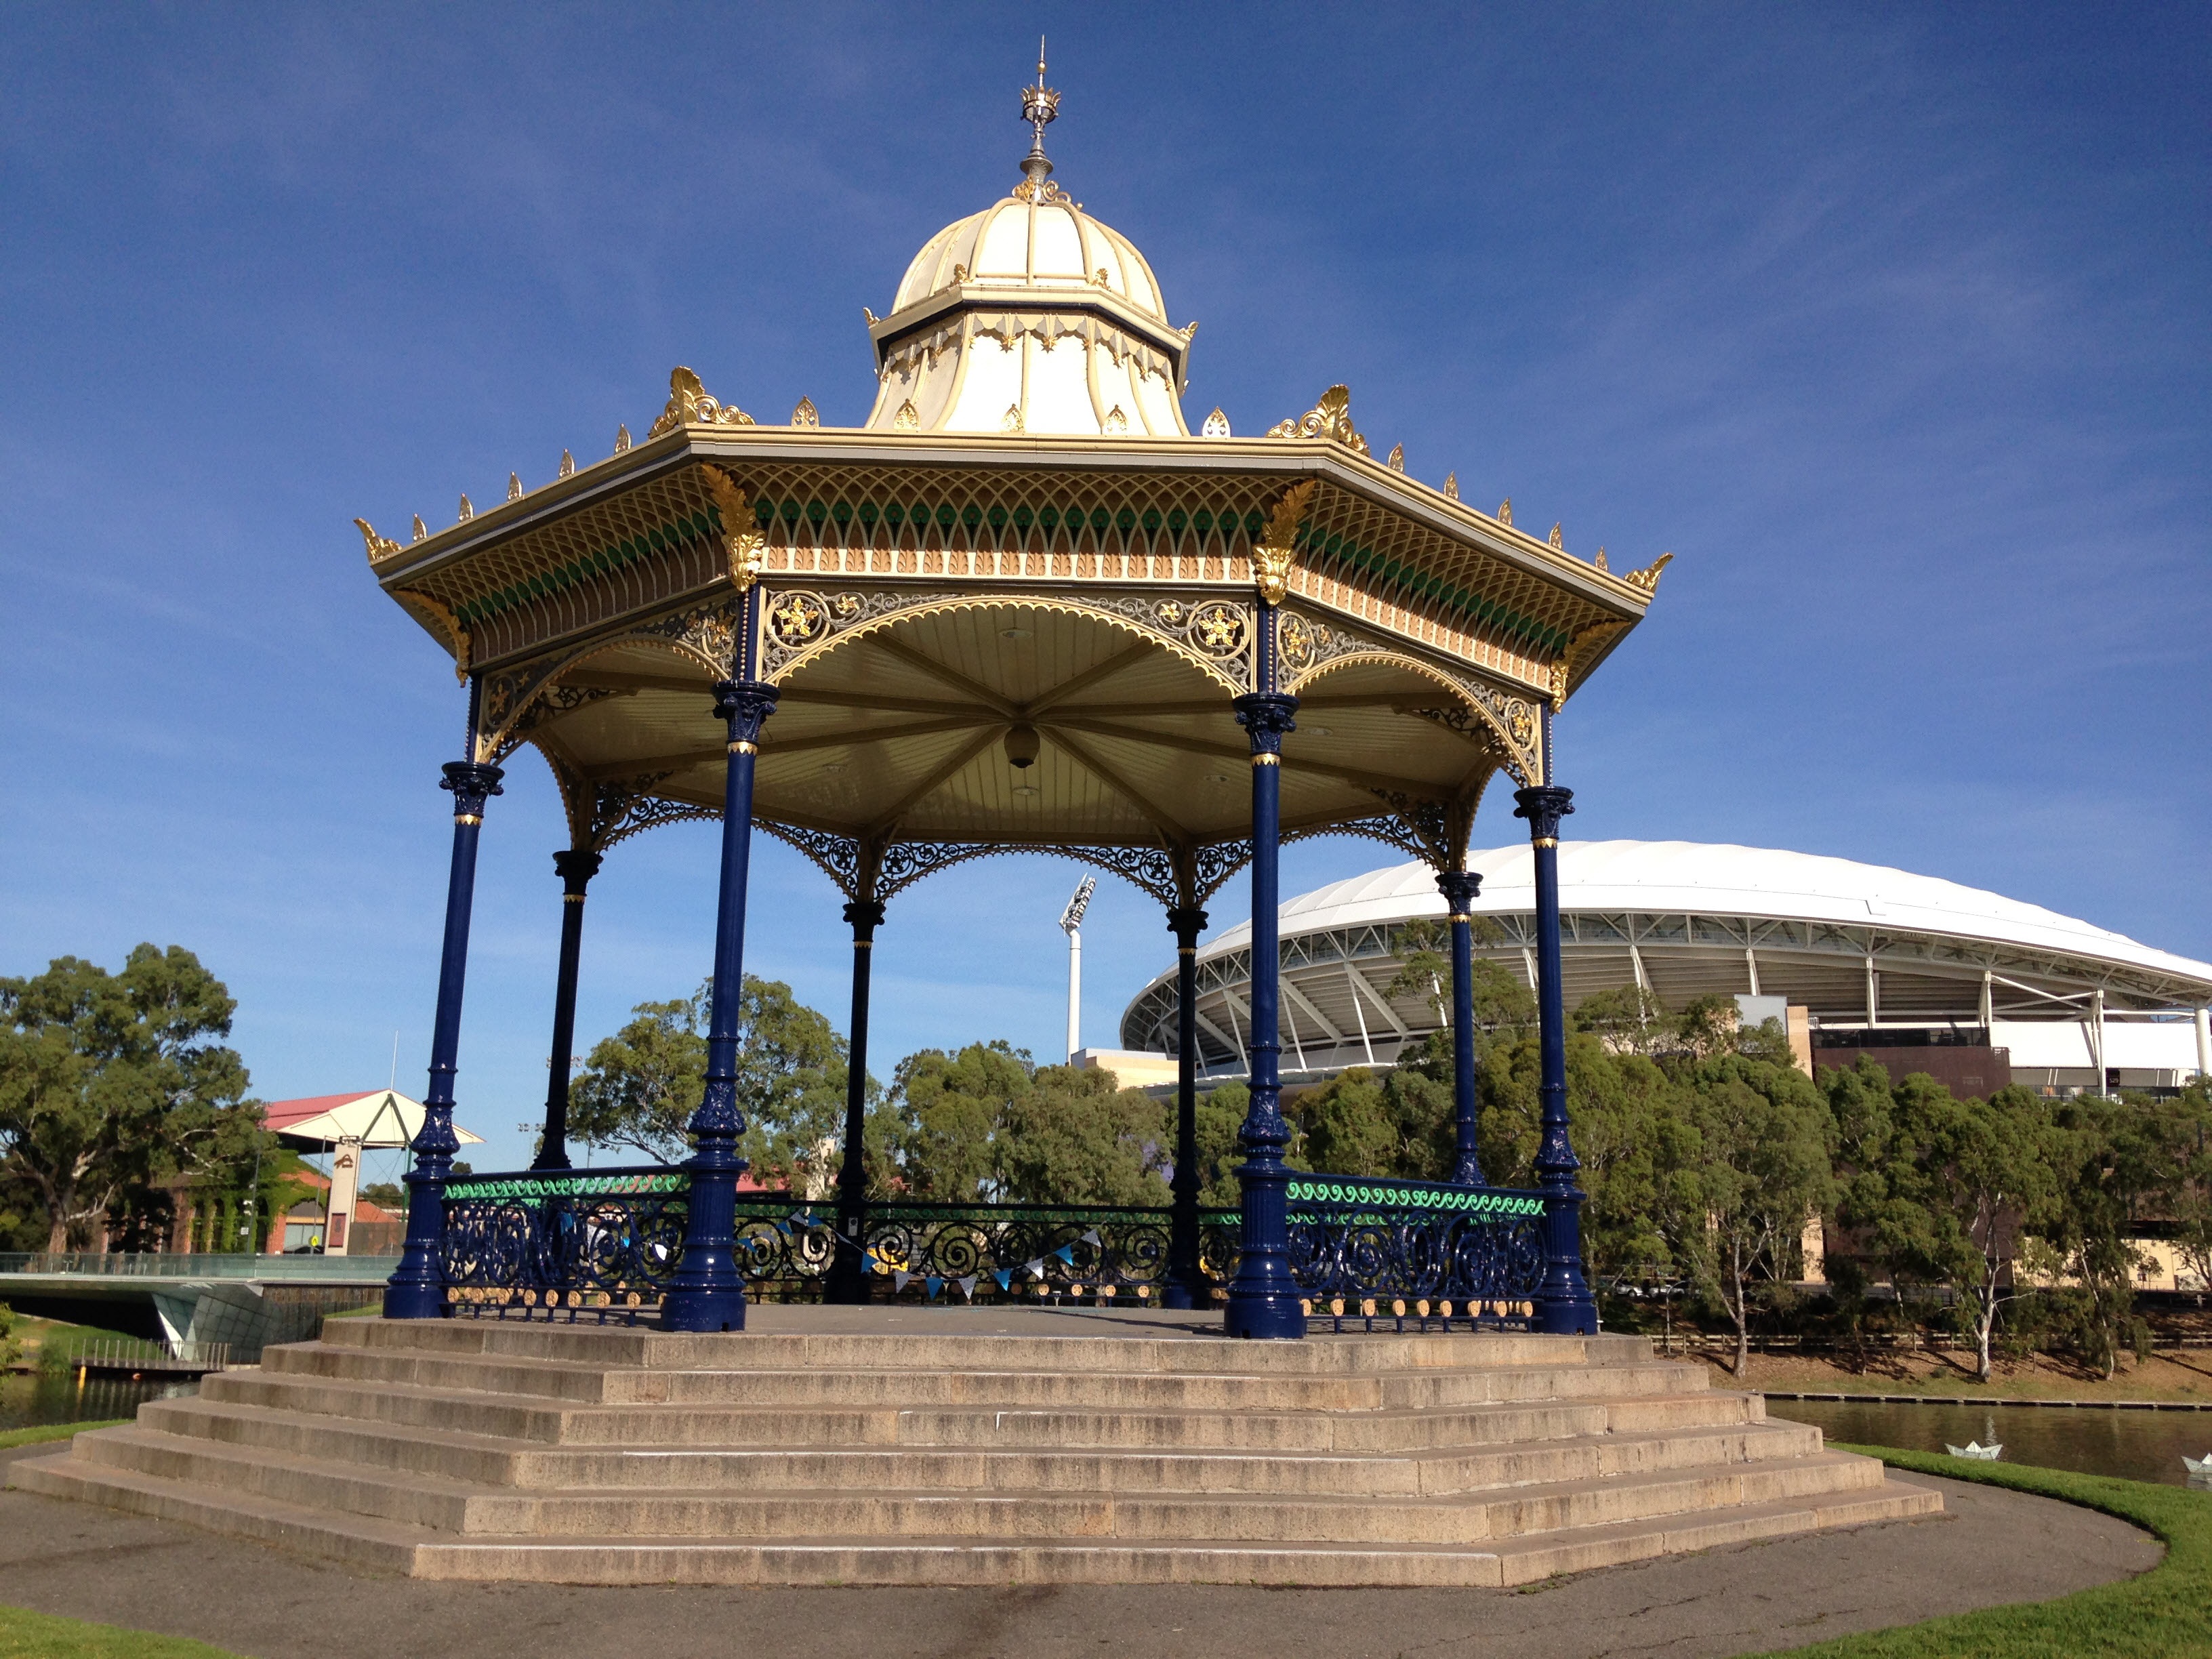
outdoor, architecture, river, tower, plaza, park, lace, landmark, rotunda, iron, adelaide, chinese architecture, torrens, elder park